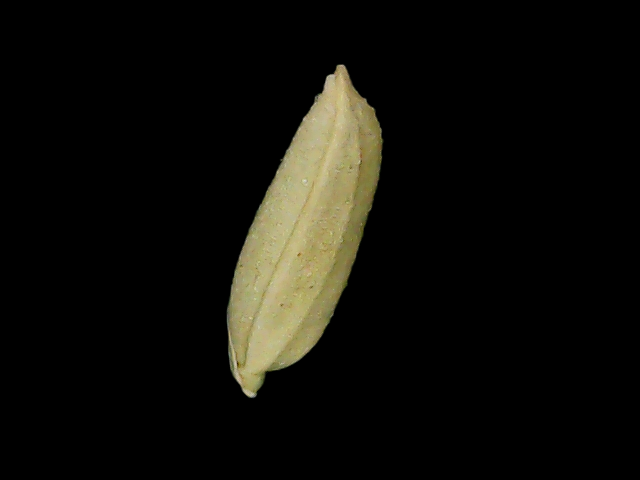
Rice variety: Bd85